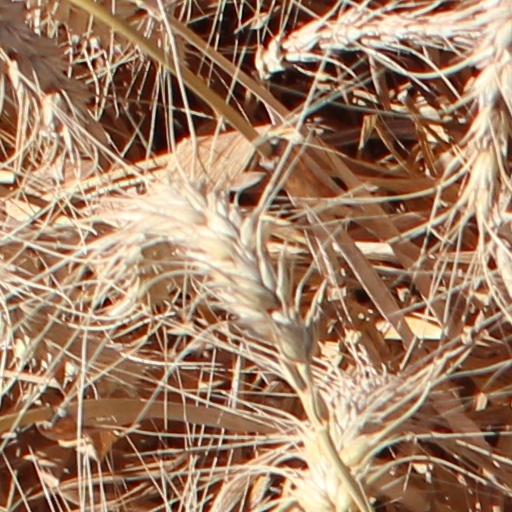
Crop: wheat